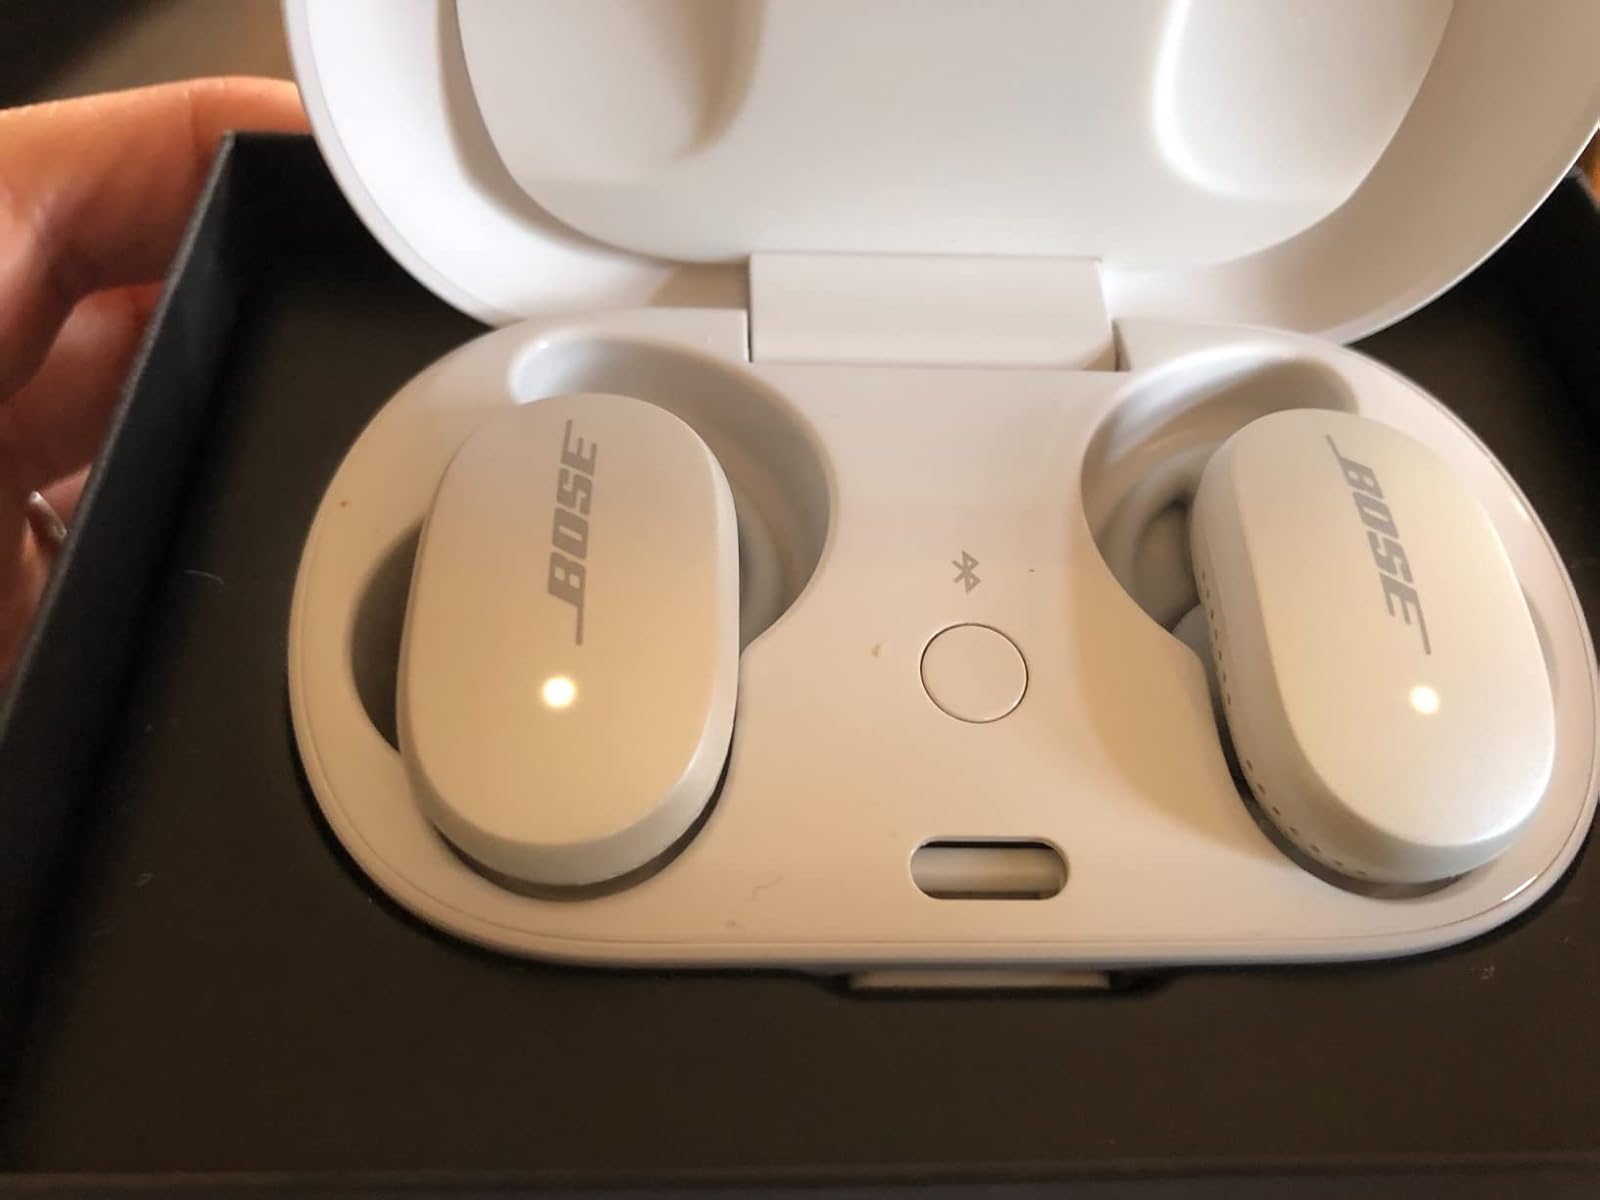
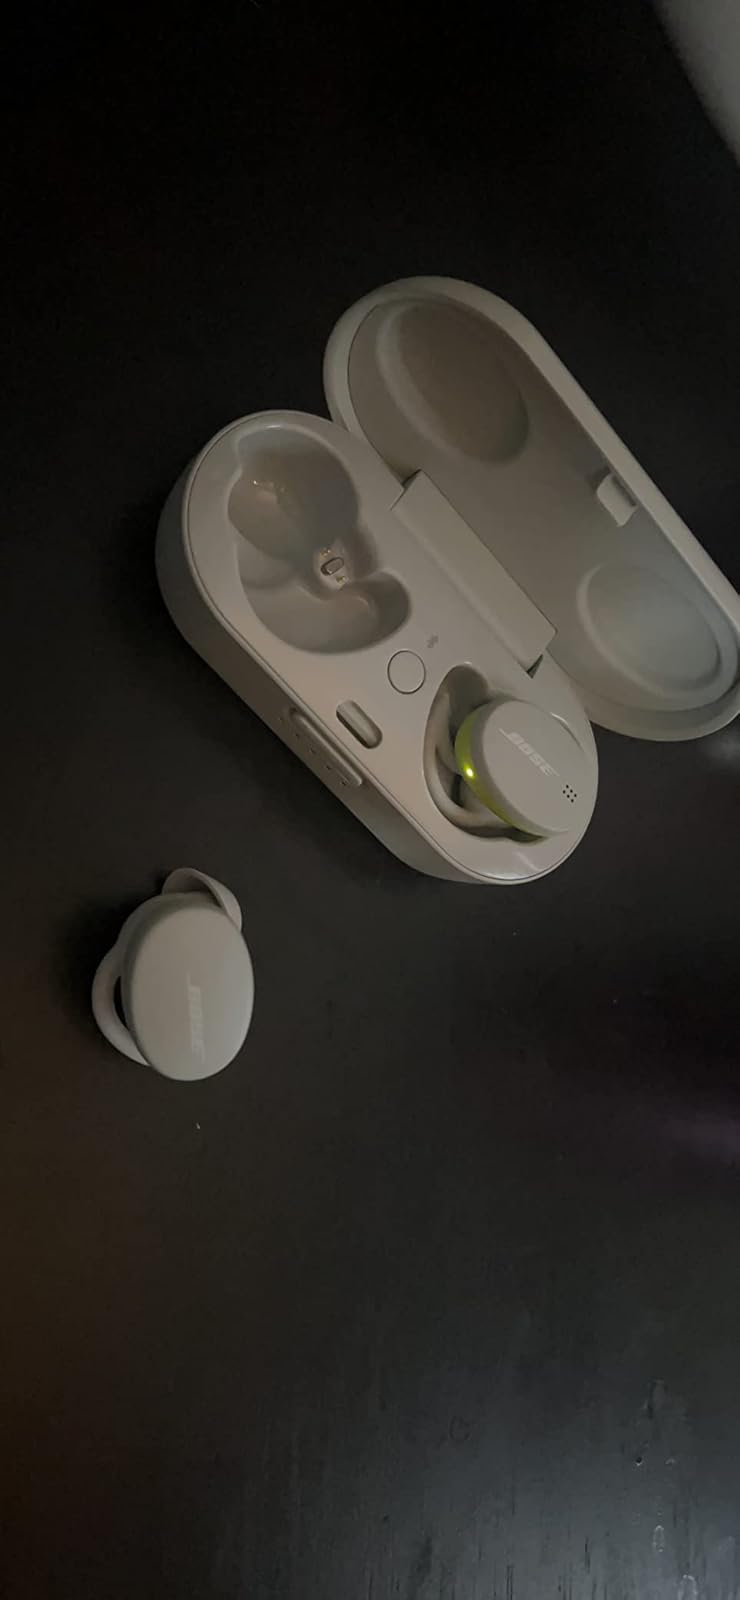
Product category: earbuds
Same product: no